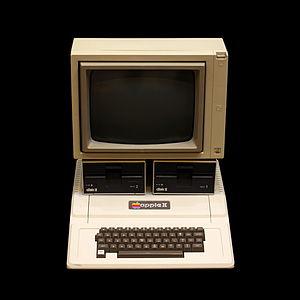
Le Musée Bolo est un musée privé de matériel informatique situé sur le site de l'École polytechnique fédérale de Lausanne, en Suisse. Ce musée présente de façon permanente une partie de la collection Yves Bolognini.